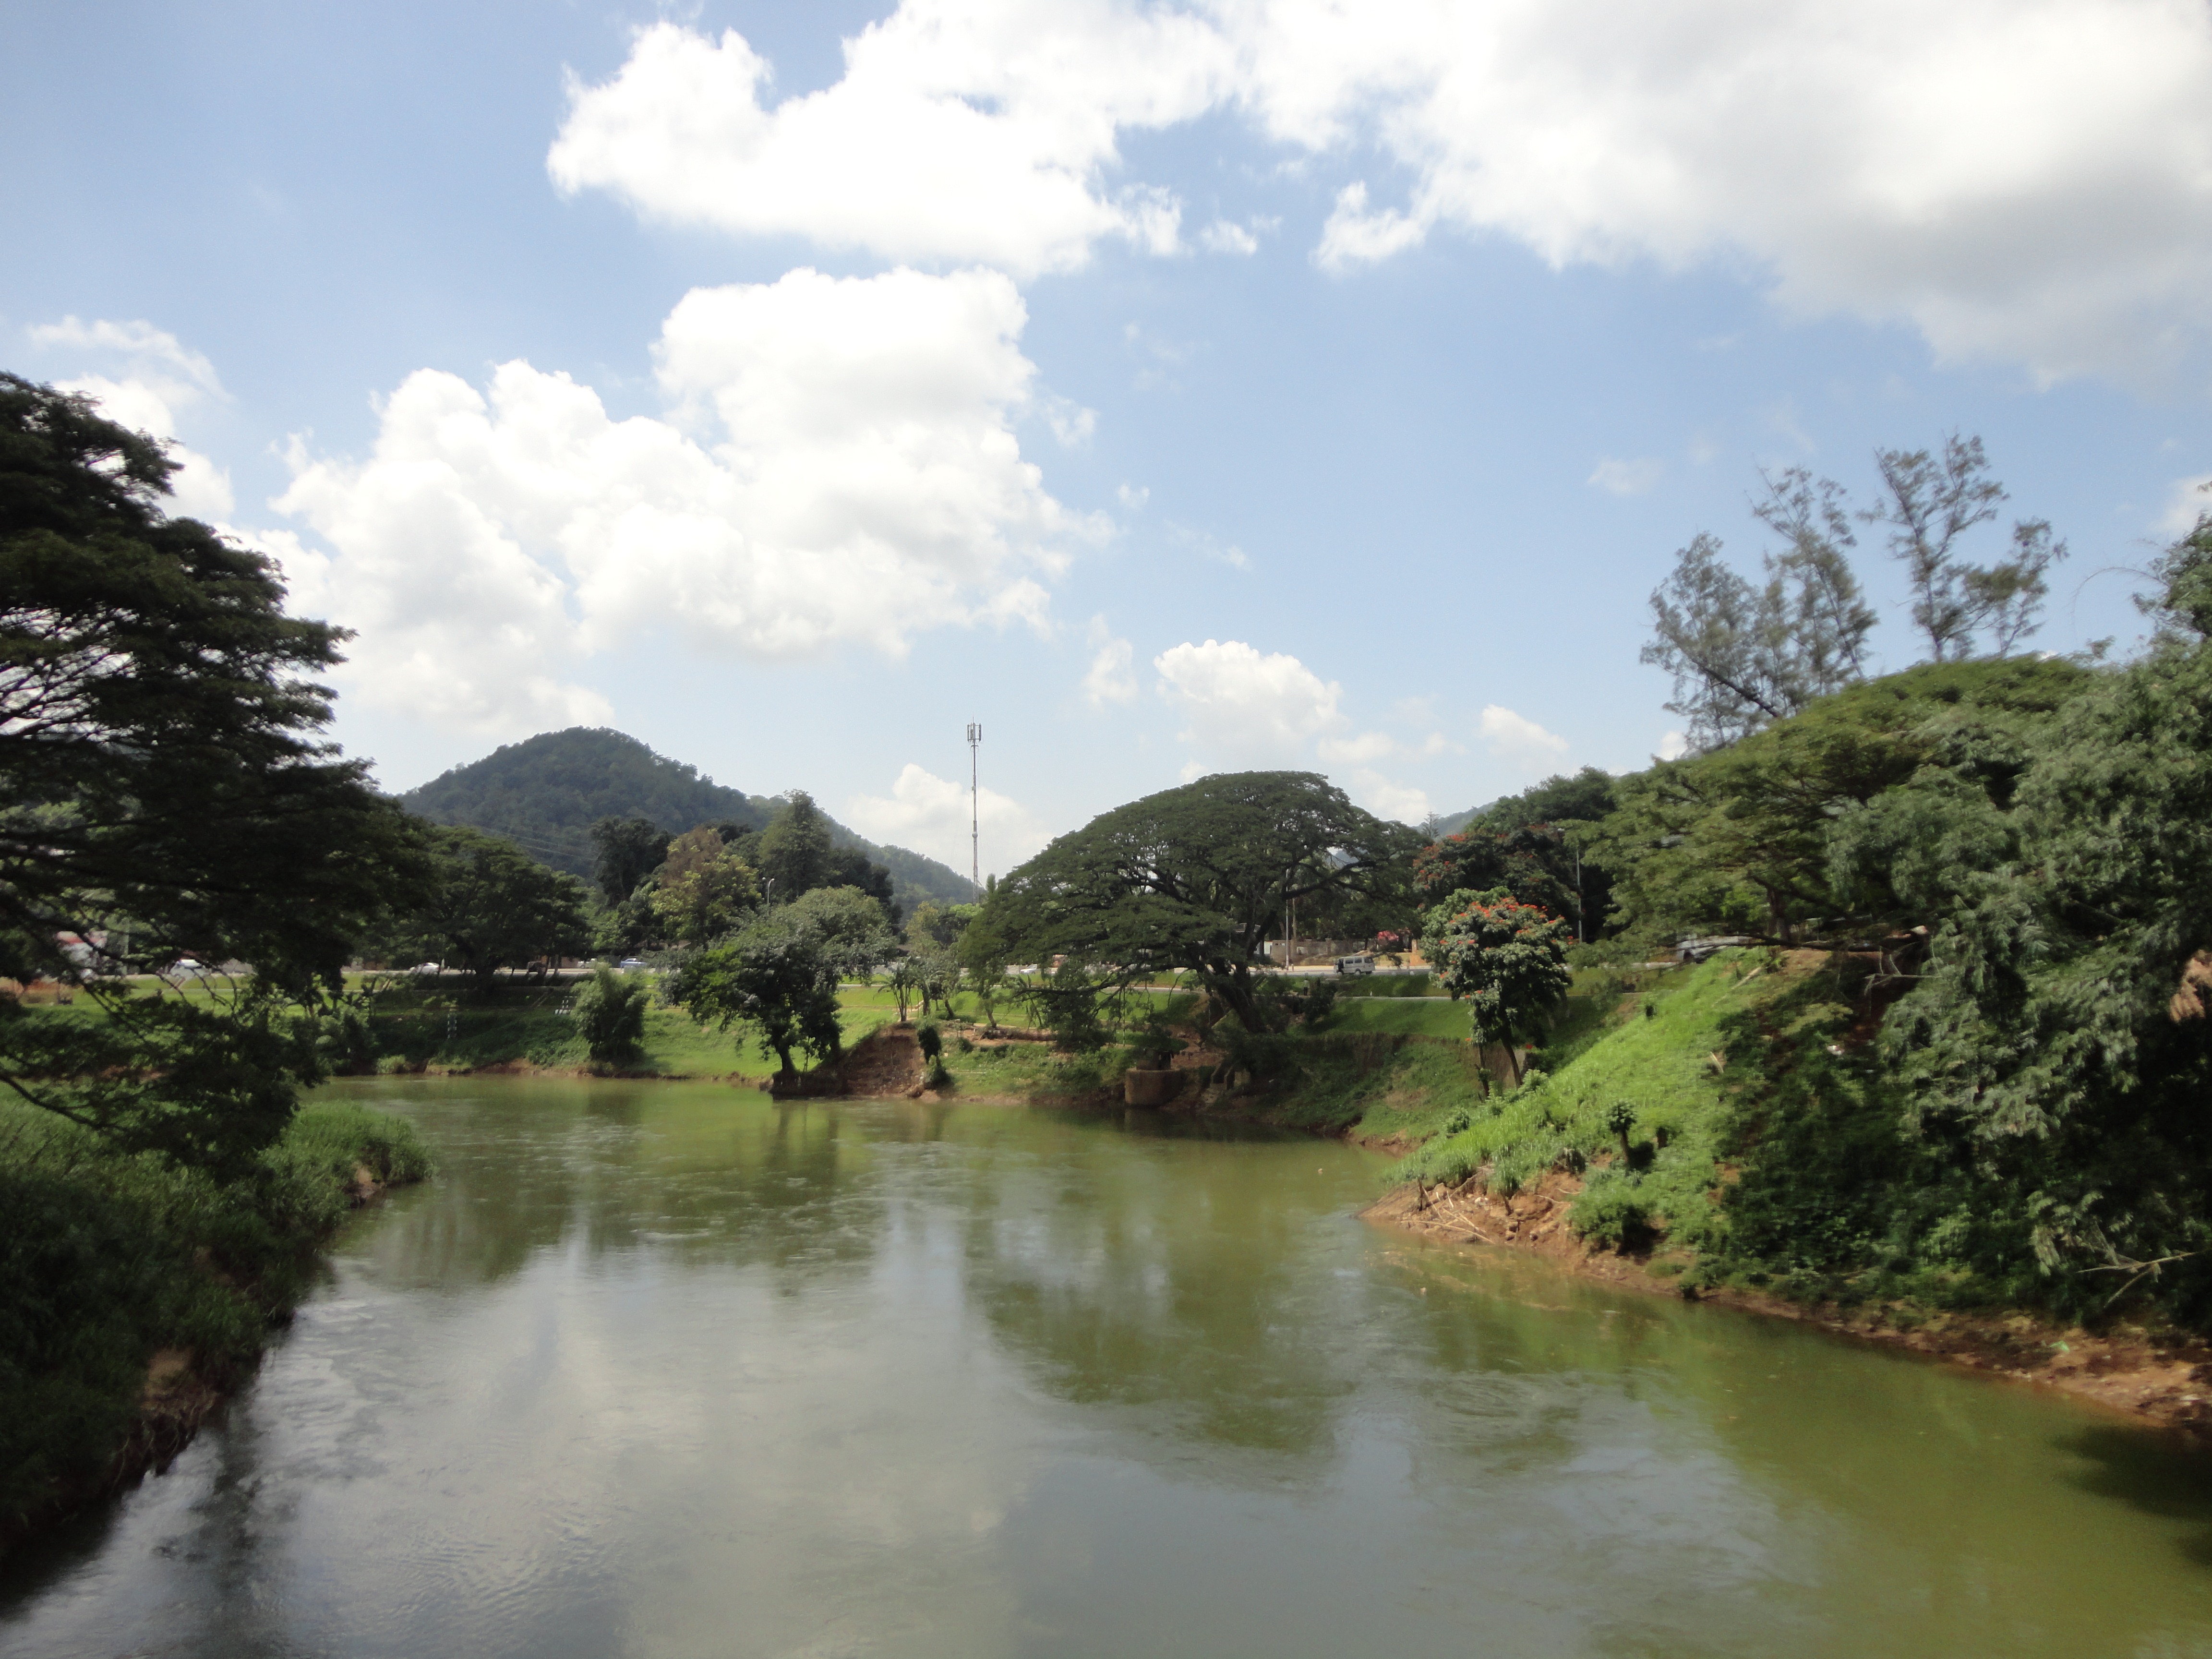
landscape, sky, lake, river, valley, pond, reflection, reservoir, waterway, body of water, clouds, mountains, loch, sri lanka, ceylon, rural area, peradeniya, geographical feature